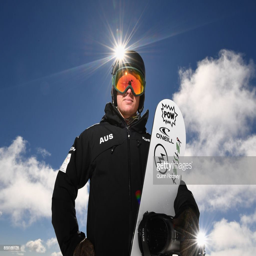
pop artist poses during a portrait session .